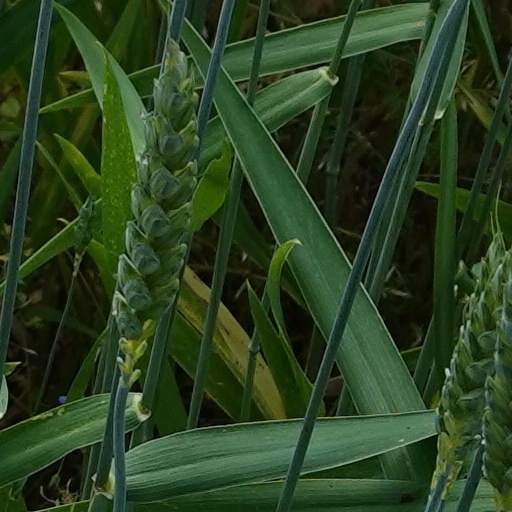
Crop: wheat